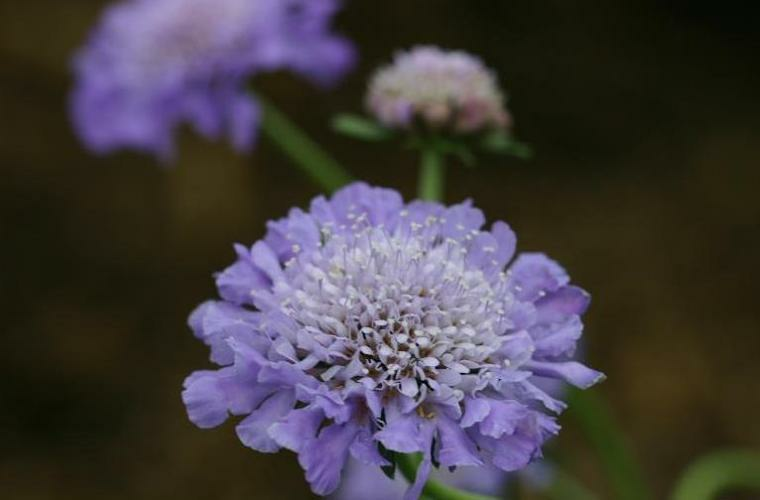
Flower: pincushion flower